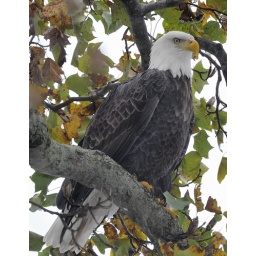
Sitting in a tree waiting for a fish